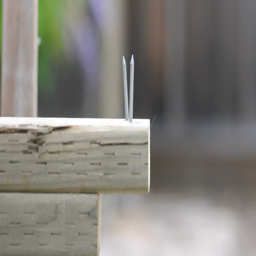
removing nails out of a piece of wood